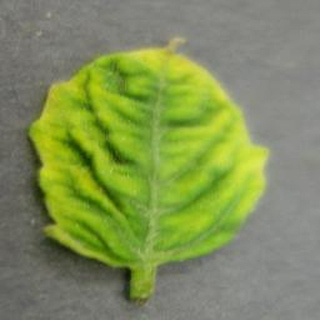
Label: tomato_yellow_leaf_curl_virus